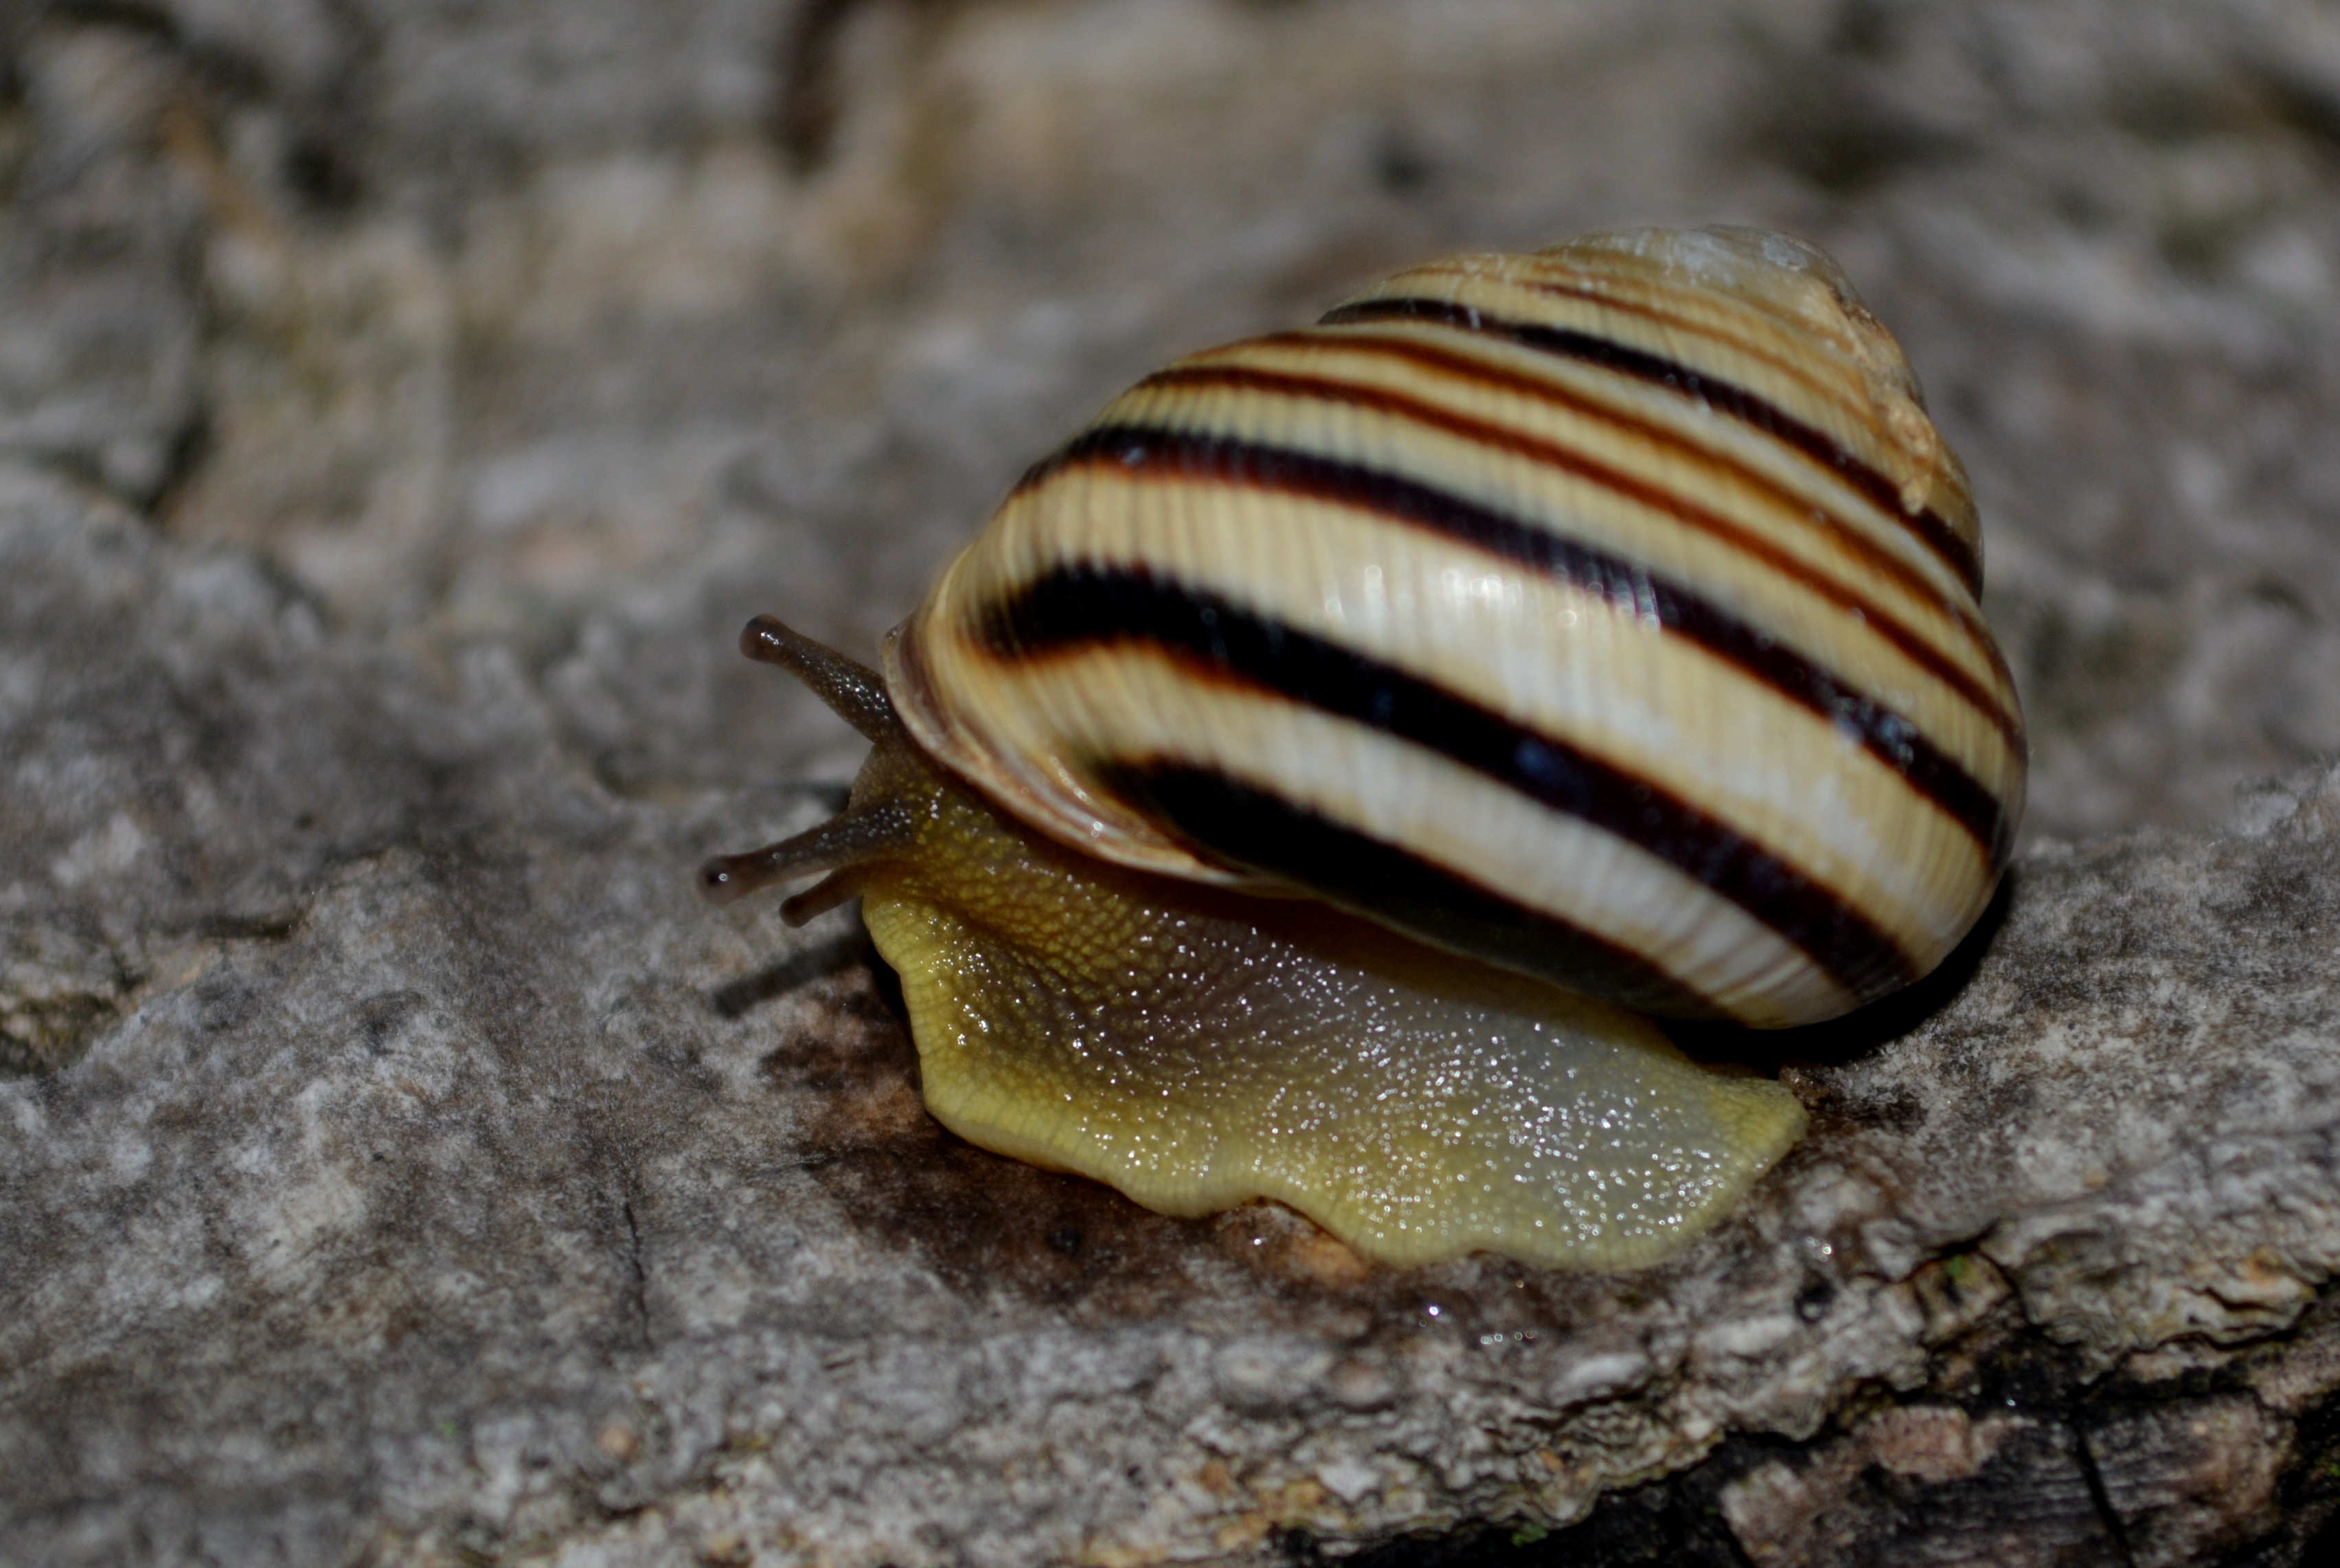
wildlife, biology, fauna, shell, invertebrate, close up, snail, molluscs, slug, schnecken, macro photography, sea snail, my saturday, marine biology, snails and slugs